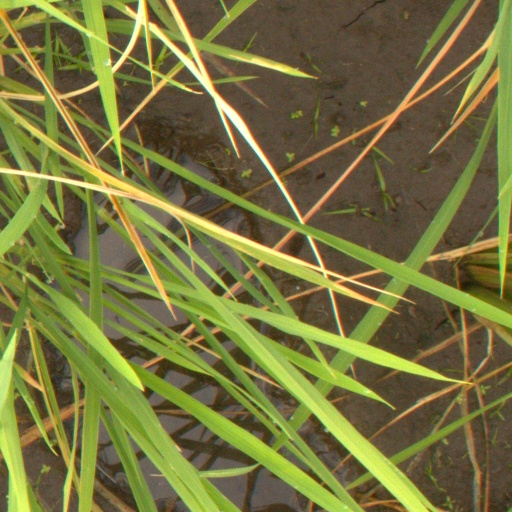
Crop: rice